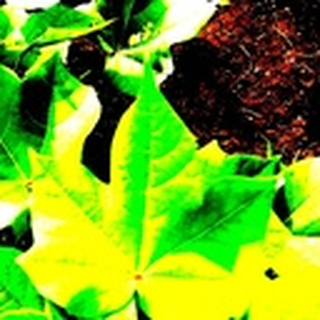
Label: healthy_cotton